Jerónimo Girón-Moctezuma, Marquis de las Amarillas

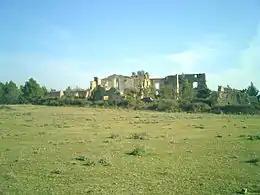
Ruins of Santa-Maria-del-Roure

De la Union, fell back south of the Pyrenees crest line and built a fortified line to cover the Alt Empordà. Girón led his division in an inconclusive action at La Jonquera on 7 June. An attempt by de la Union to relieve Bellegarde failed at the Battle of San Lorenzo de la Muga on 13 August. Bellegarde fell to the French on 17 September. The decisive Battle of the Black Mountain began on 17 November 1794, when the French launched a major assault. Girón in the center and de Vives on the right repulsed the enemy attacks, but MG Charles-Pierre Augereau collapsed de Courten's left flank. Dugommier was killed by a Spanish artillery shell on 18 November and the new French commander MG Dominique Pérignon paused to reorganize. When the French attacked again on 20 November, they cracked Girón's defenses in the center and captured the key Santa-Maria-del-Roure position. De la Union was slain while gallantly leading a Spanish cavalry charge and command of the army passed to Girón.